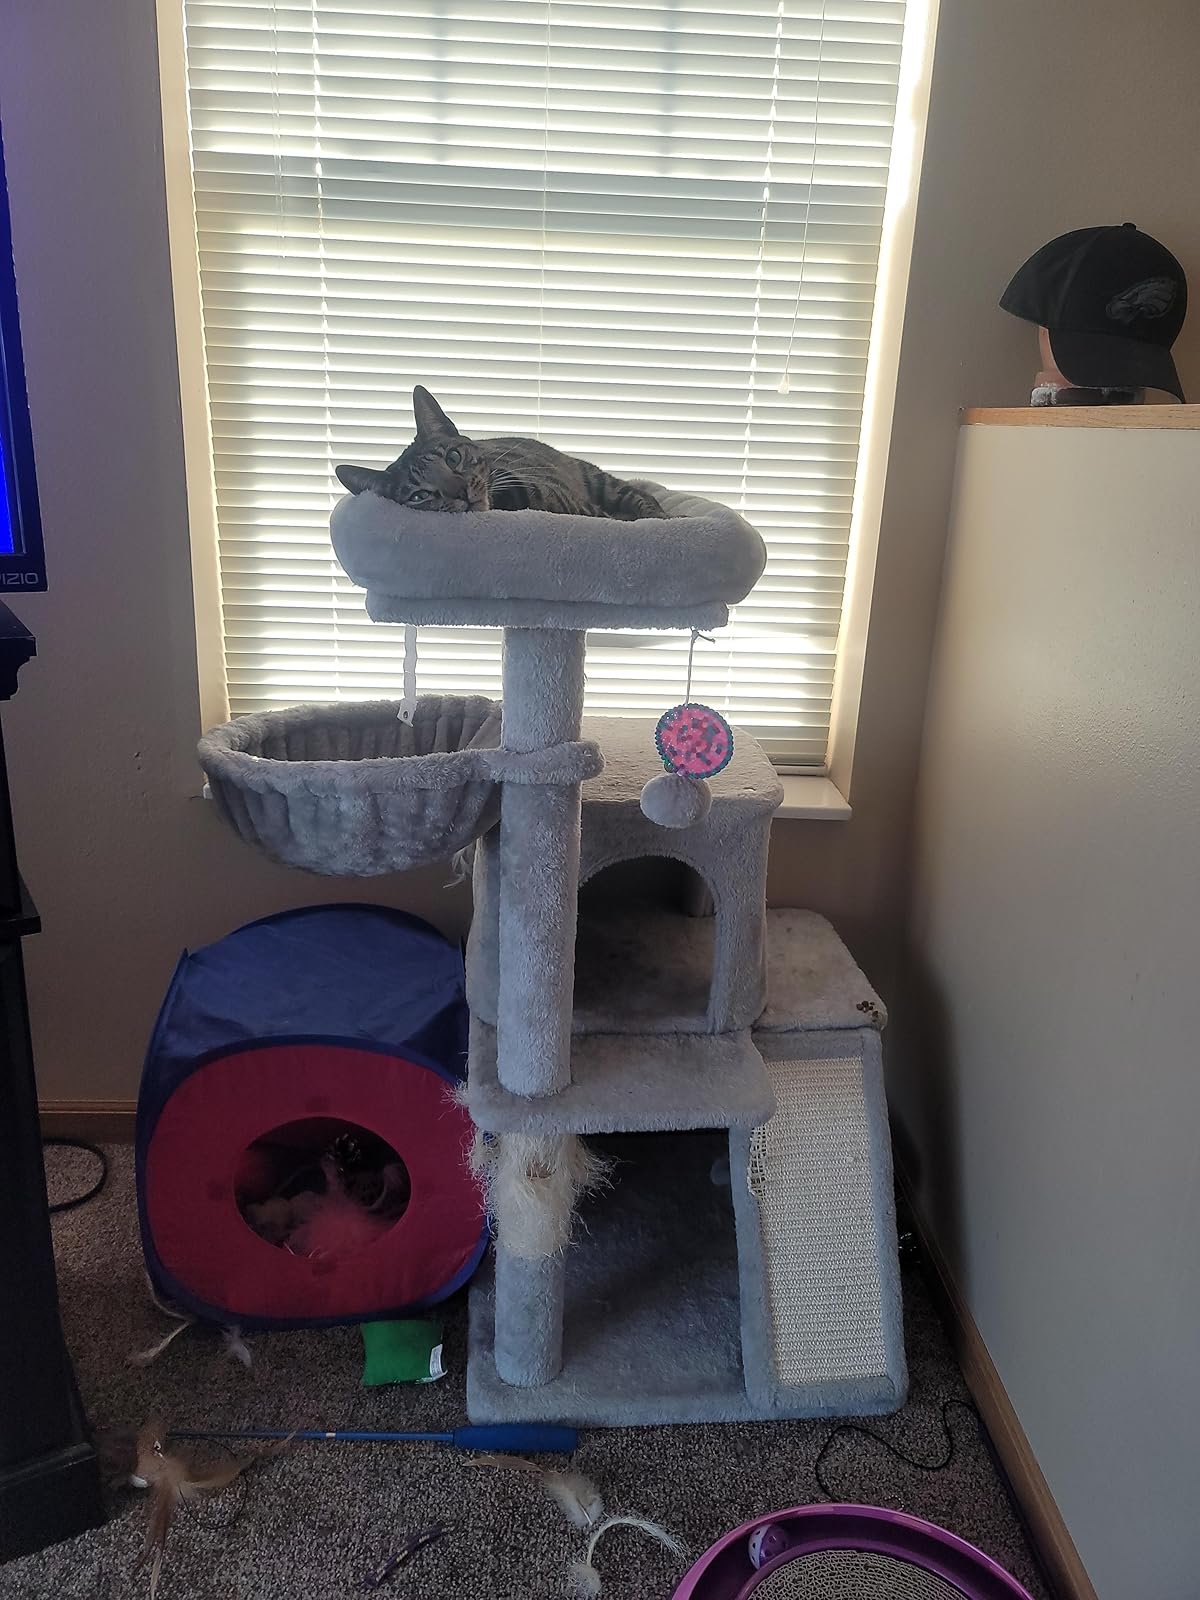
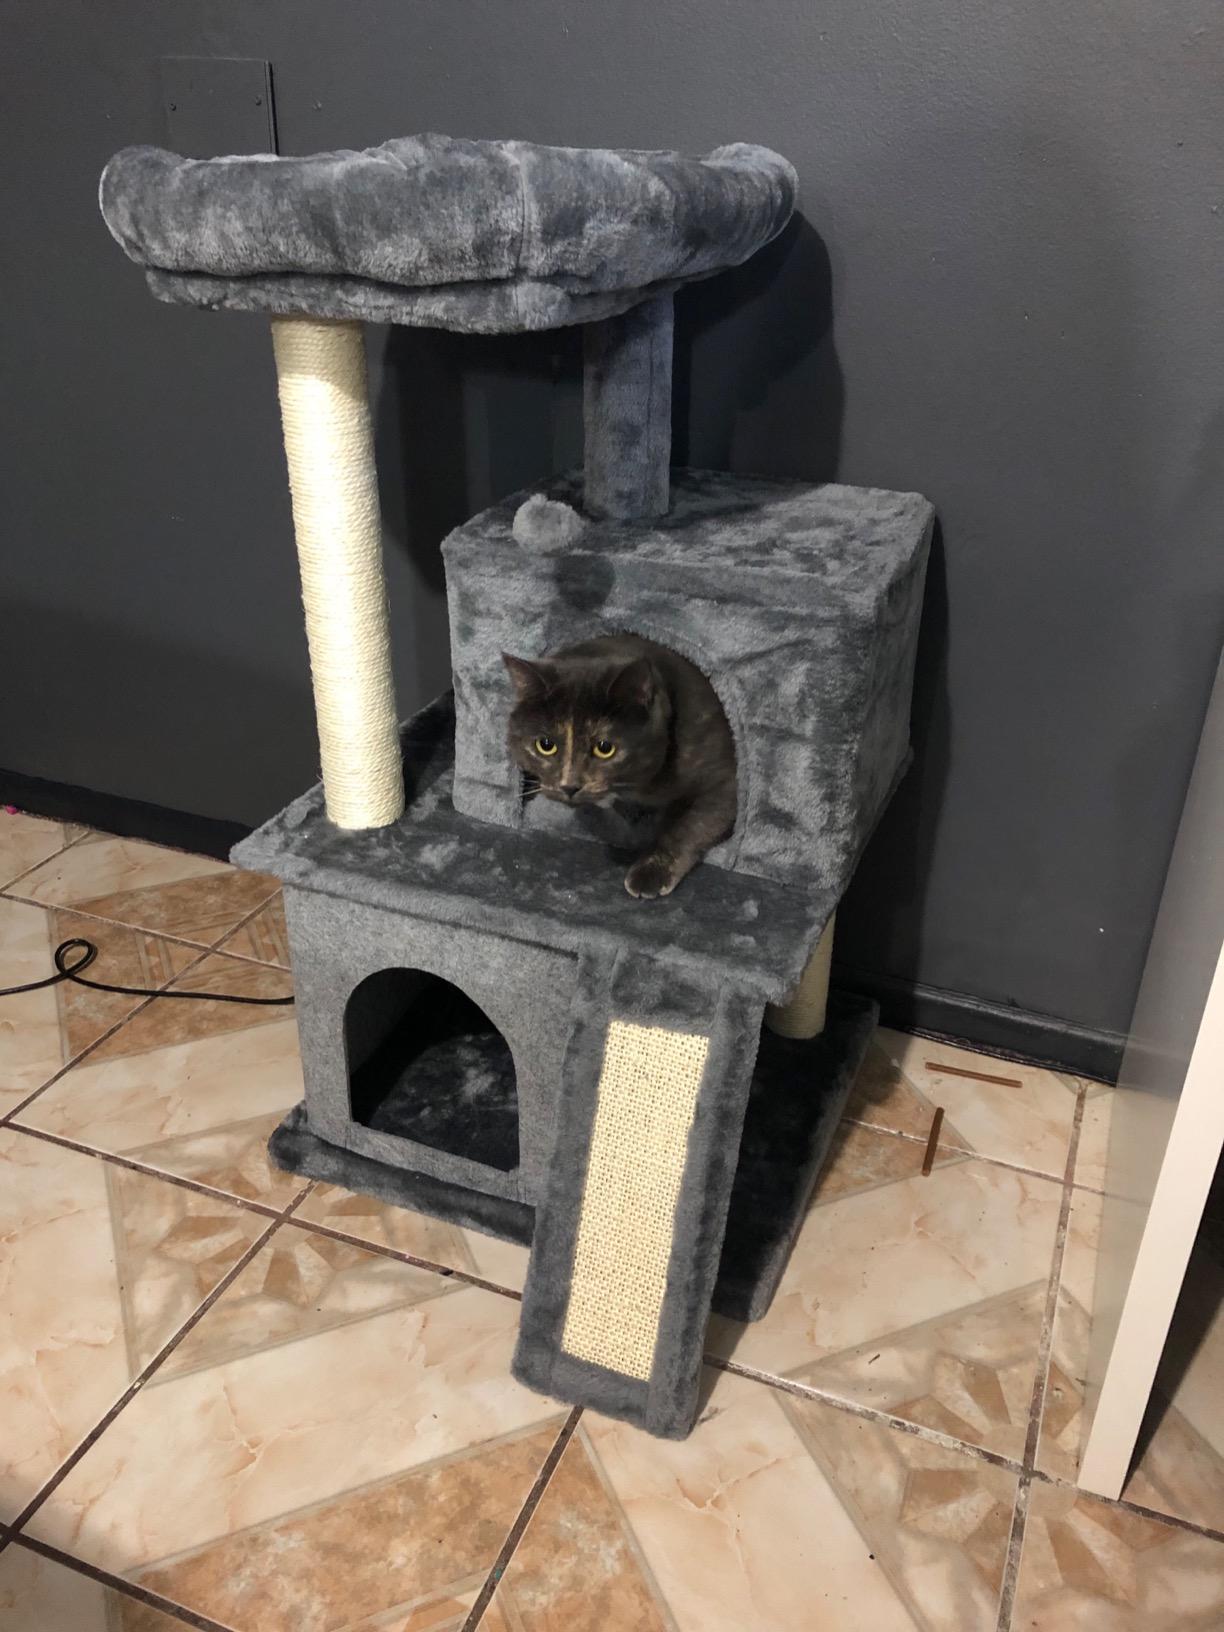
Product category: items_cat tree
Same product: no